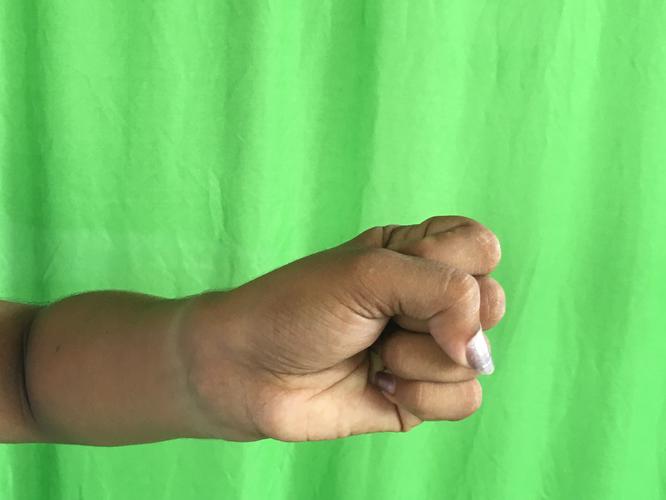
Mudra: Mushti
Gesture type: single_hand